Robert L. Wilson

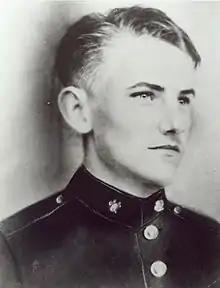
Robert Lee Wilson

Robert Lee Wilson (May 21, 1920 – August 3, 1944) was a United States Marine who posthumously received the Medal of Honor for heroism at the cost of his life on August 3, 1944, in the Marianas.